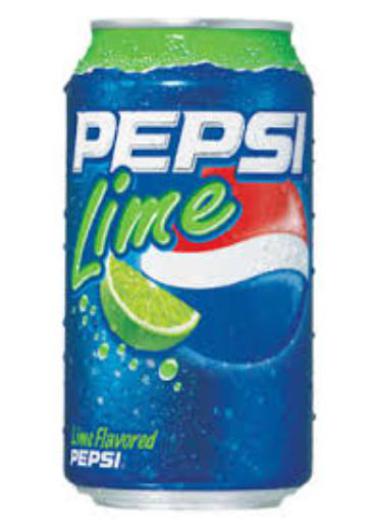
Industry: Food